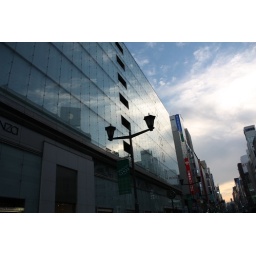
building and sky in GINZA